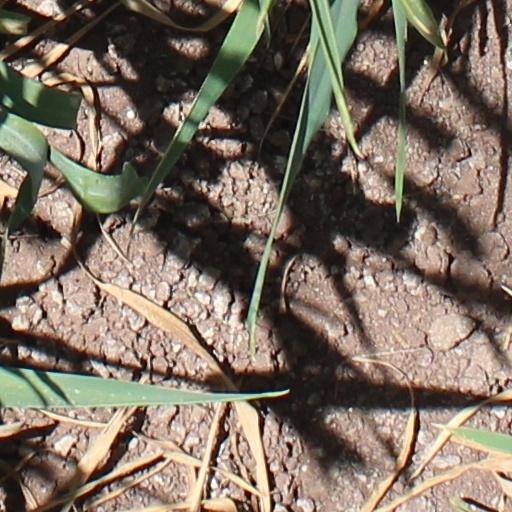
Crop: wheat